De novo peptide sequencing

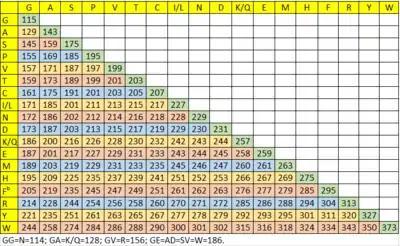
Table 2. Mass of b2-ions in peptide fragmentation

Identify a sequence ion series by the same mass difference, which matches one of the amino acid residue masses (see Table 1). For example, mass differences between a and a, b and b, c and c are the same. Identify y-ion at the high-mass end of the spectrum. Then continue to identify y, y... ions by matching mass differences with the amino acid residue masses (see Table 1). Look for the corresponding b-ions of the identified y-ions. The mass of b+y ions is the mass of the peptide +2 Da. After identifying the y-ion series and b-ion series, assign the amino acid sequence and check the mass. The other method is to identify b-ions first and then find the corresponding y-ions.